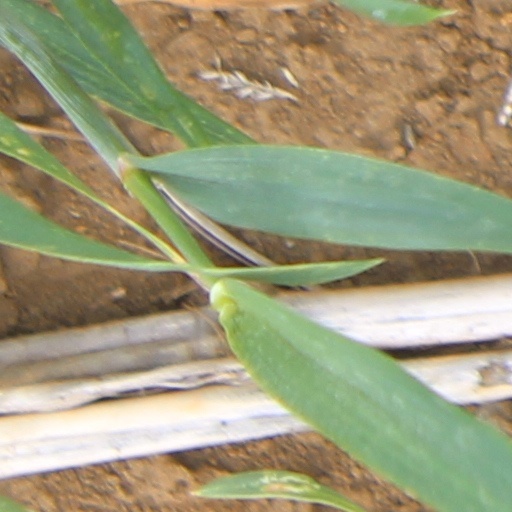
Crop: wheat